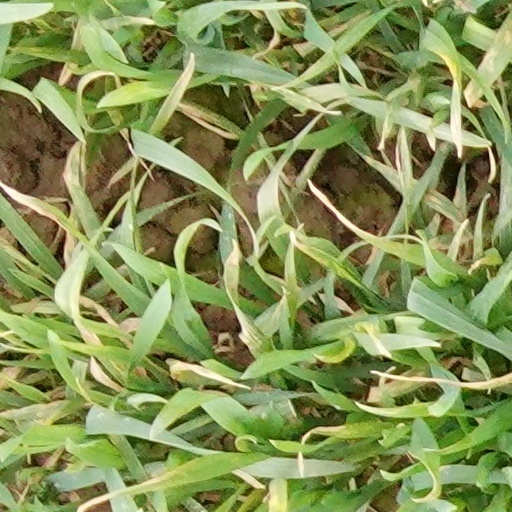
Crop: wheat